Giancarlo Cantelmi

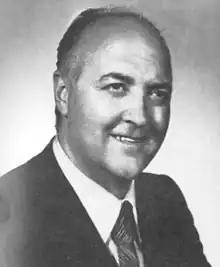
Cantelmi in 1976

Giancarlo Cantelmi (17 May 1926 – 14 October 2023) was an Italian lawyer and politician. A member of the Italian Communist Party, he served in the Chamber of Deputies from 1976 to 1983.